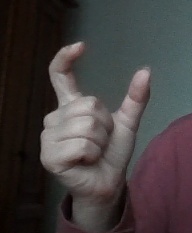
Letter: nun